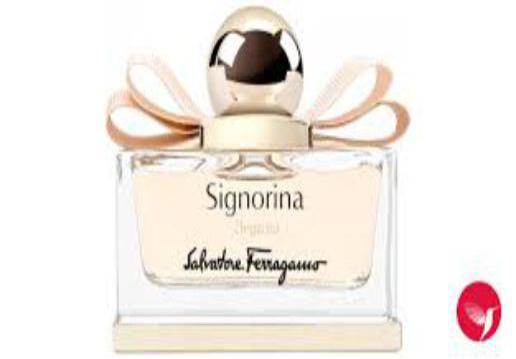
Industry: Clothes